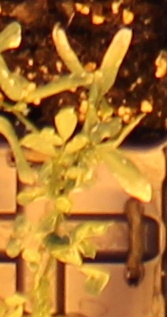
Label: Lentil